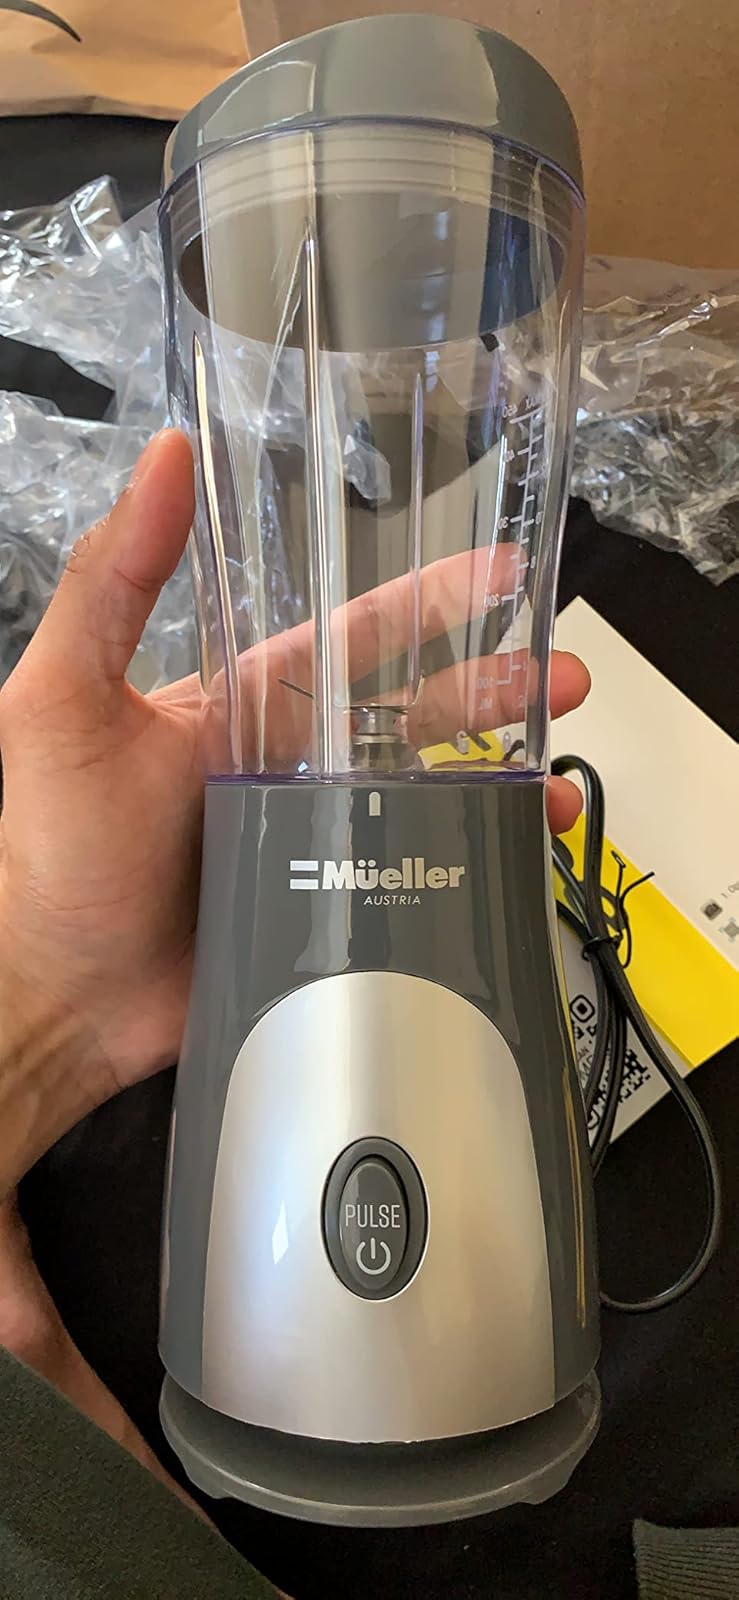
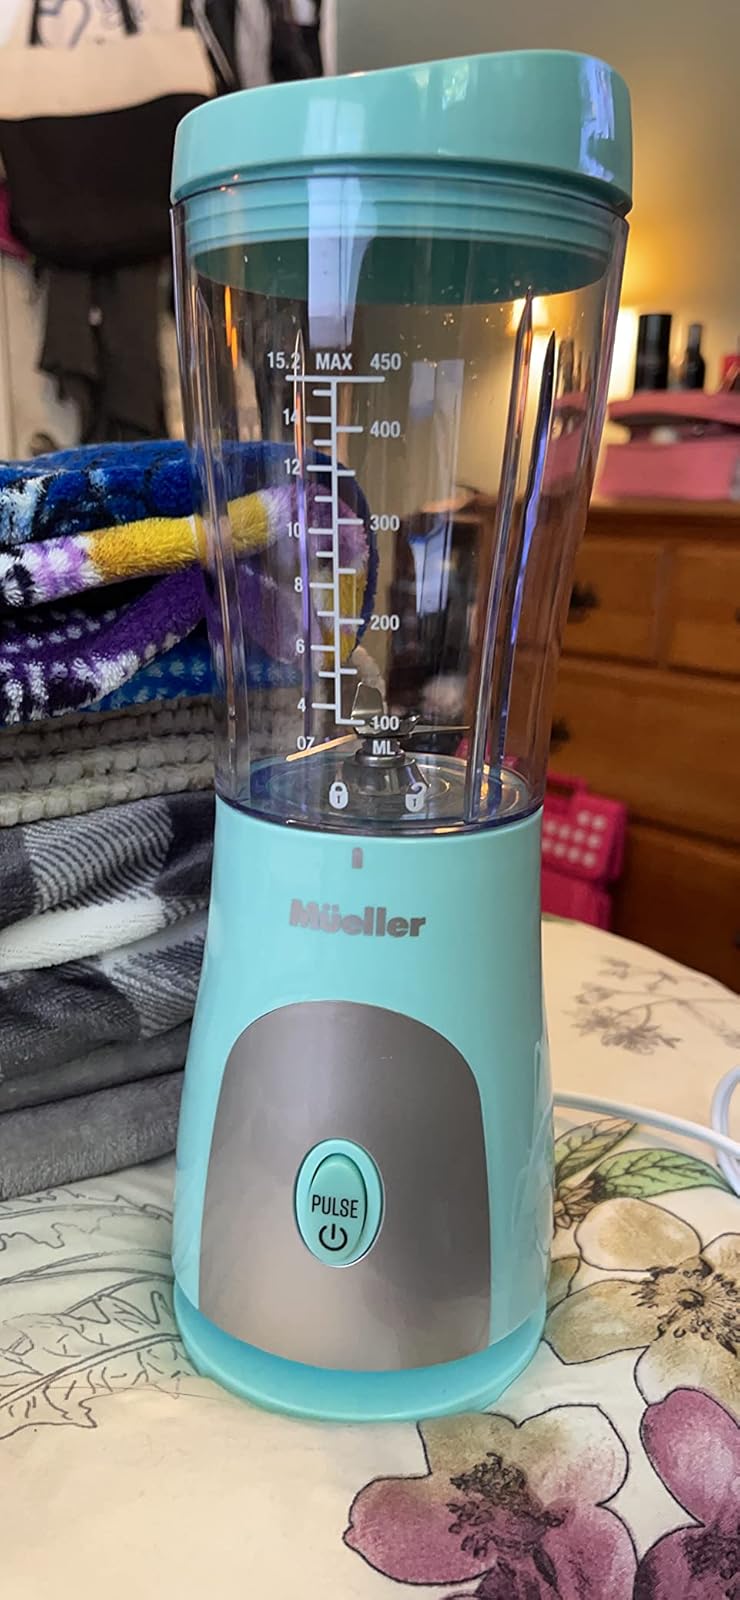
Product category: items_blender
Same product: no